Saturn I

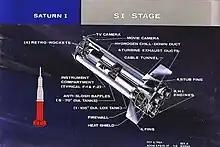
Diagram of the S-I first stage of the Saturn I

Flight #5 in January 1964 was the first to carry a live S-IV, which restarted its engine in orbit to boost to a high altitude where it would remain until decaying two years later. Another two flights followed during the year with boilerplate Apollo CSMs.